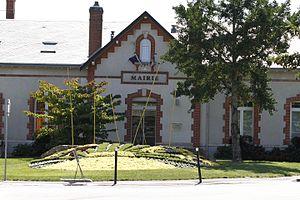
L'entrée de la mairie
Quiers-sur-Bézonde, également nommée localement Quiers-sur-Bezonde, est une commune française située dans le département du Loiret en région Centre-Val de Loire.